Nepenthes eymae

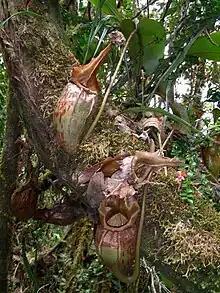
An epiphytic specimen with red-mottled lower pitchers

"Nepenthes eymae" is endemic to the Indonesian island of Sulawesi. It has been recorded from the provinces of Central Sulawesi (including the East Peninsula) and West Sulawesi. Many of the peaks in these regions are poorly known and may support as-yet undiscovered populations of "N. eymae". The species has a wide altitudinal distribution of 1,000 to at least 2,000 m above sea level, typically being found above 1,400 m.